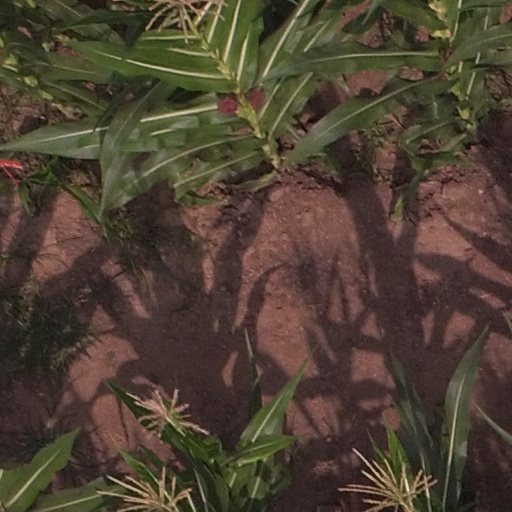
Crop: maize; corn